Michigan Stadium

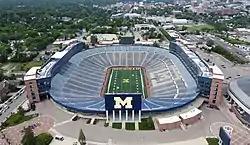
Michigan Stadium in 2021

Michigan Stadium, nicknamed "The Big House," is the American football stadium for the University of Michigan in Ann Arbor, Michigan. It is the largest stadium in the United States and the Western Hemisphere, the third-largest stadium in the world, and the 34th-largest sports venue in the world. Its official capacity is 107,601, but it has hosted crowds in excess of 115,000.